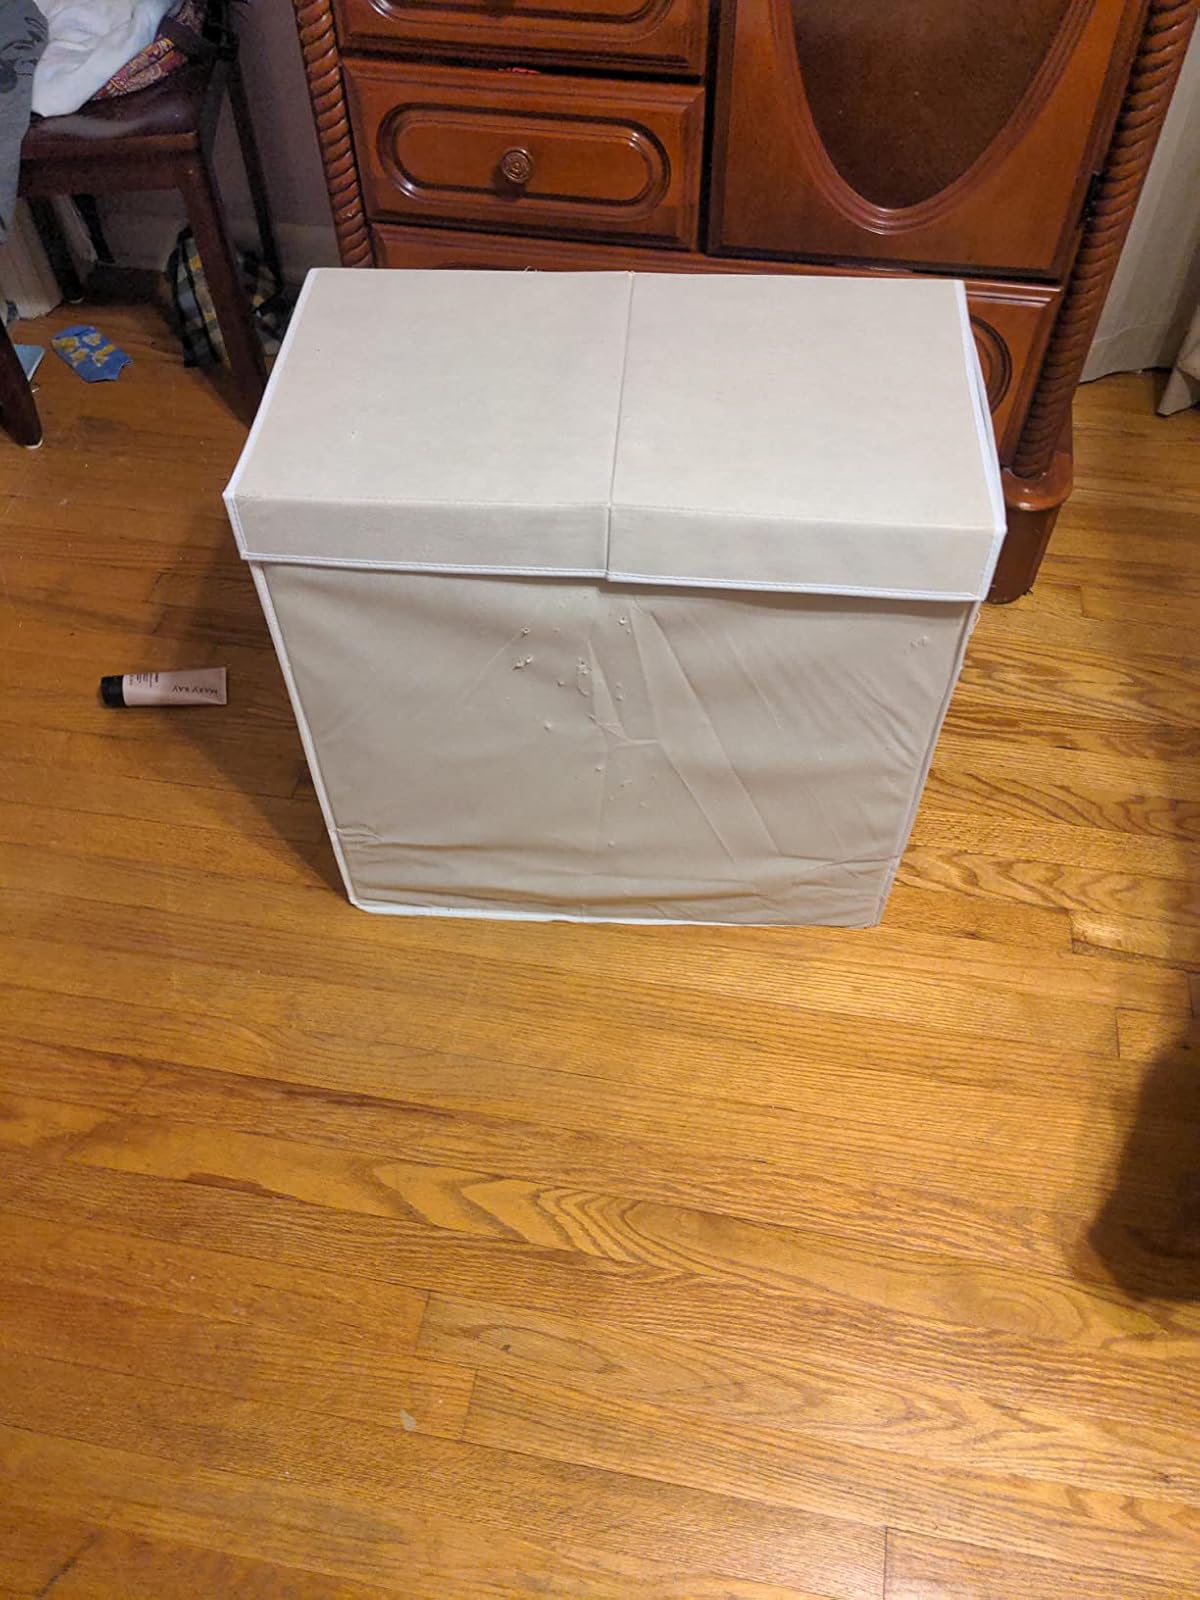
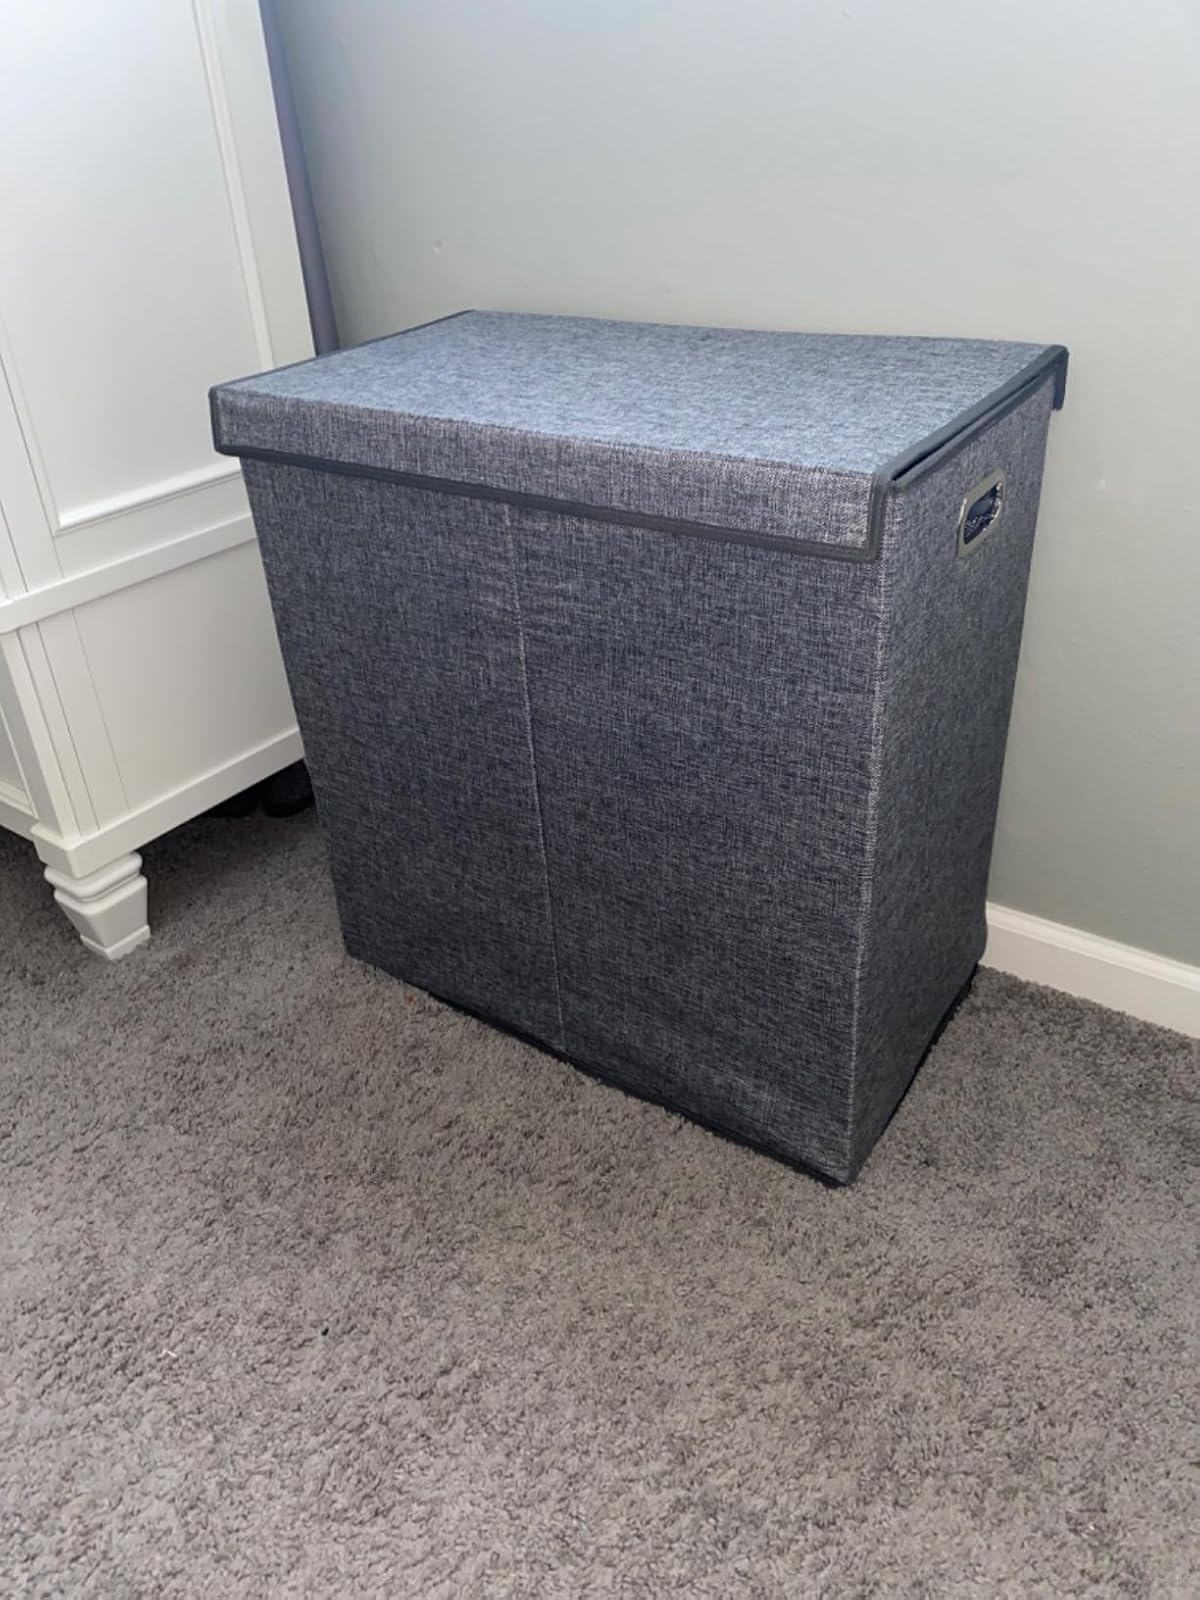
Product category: items_hamper
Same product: no